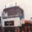
Label: truck